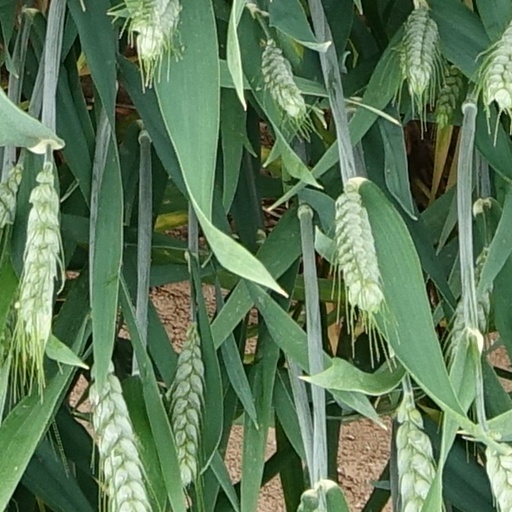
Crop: wheat